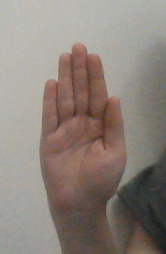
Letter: seen